Cruelty-free

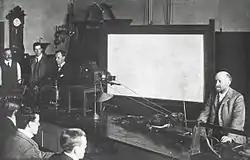
Reconstruction of a 1903 demonstration by William Bayliss, a physiologist at University College London, during which anti-vivisectionists said a dog was vivisected without anaesthetic.

The term cruelty-free was first used in this way by Lady Dowding who persuaded manufacturers of fake furs to use the label "Beauty Without Cruelty" and went on to found the charity Beauty Without Cruelty in 1959. The term was popularised in the US in the 1970s by Marcia Pearson who founded the group Fashion With Compassion. Then, in 1998, the United Kingdom started a trend by banning all testing on animals. Many other countries followed their lead soon after.